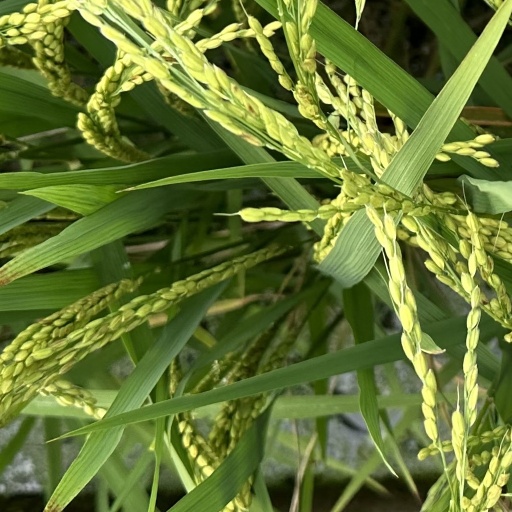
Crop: rice